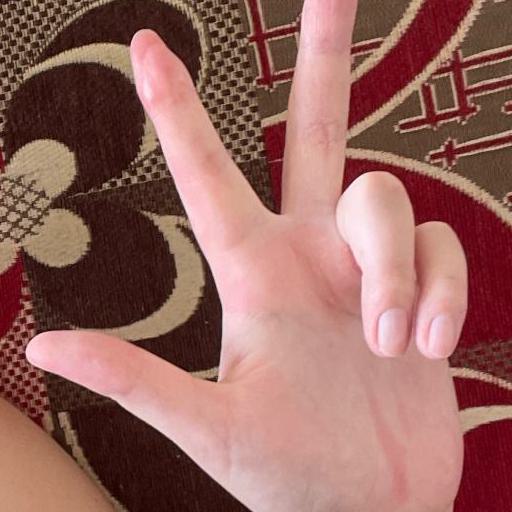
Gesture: three2